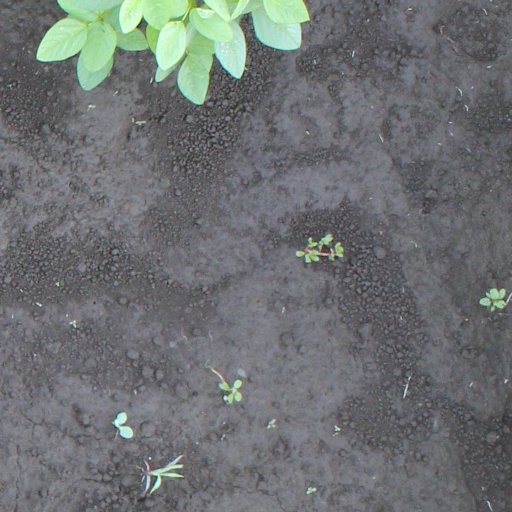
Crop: soybean